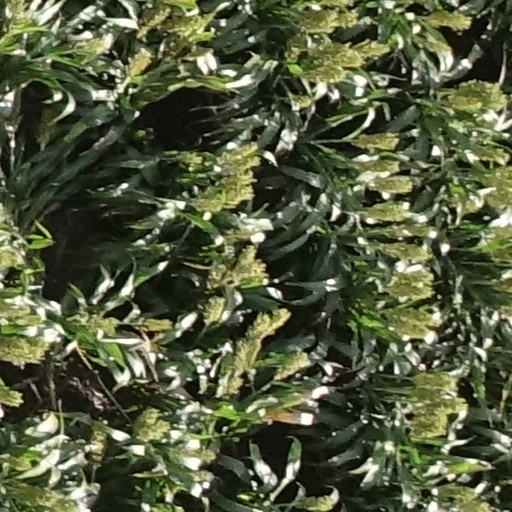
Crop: sorghum